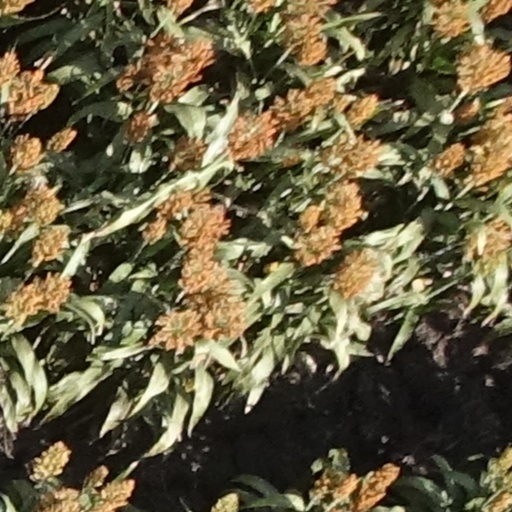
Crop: sorghum